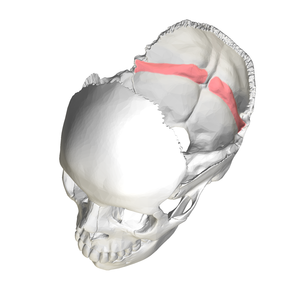
Fure for tværgående sinus
Kranium (isseben fjernet). Placering af fure for tværgående sinus er vist med rød.
Fure for tværgående sinus eller Sulcus sinus transversi løber lateralt mellem eminentia cruciformis' superiore og inferiore fossae. Den tværgående sinus løber langs denne fure.